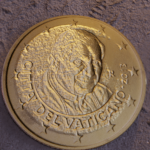
Coin value: 50cents
Country: va
Edition: 2013